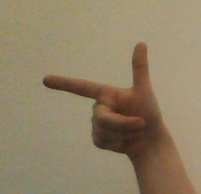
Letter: yaa